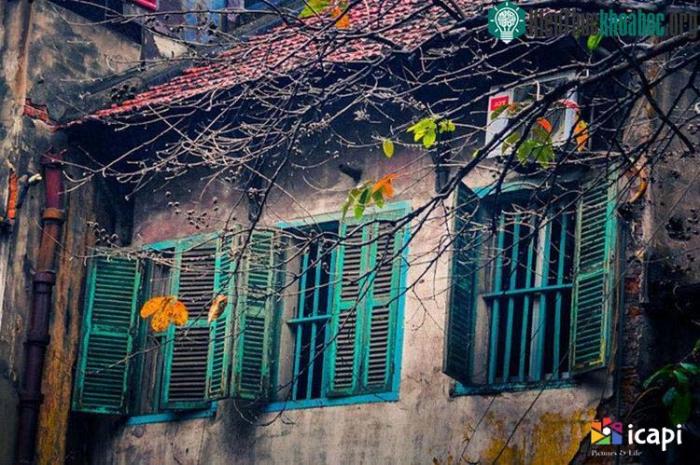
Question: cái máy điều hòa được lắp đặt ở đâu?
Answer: cái máy điều hòa được lắp đặt trên cửa sổ bên phải cùng